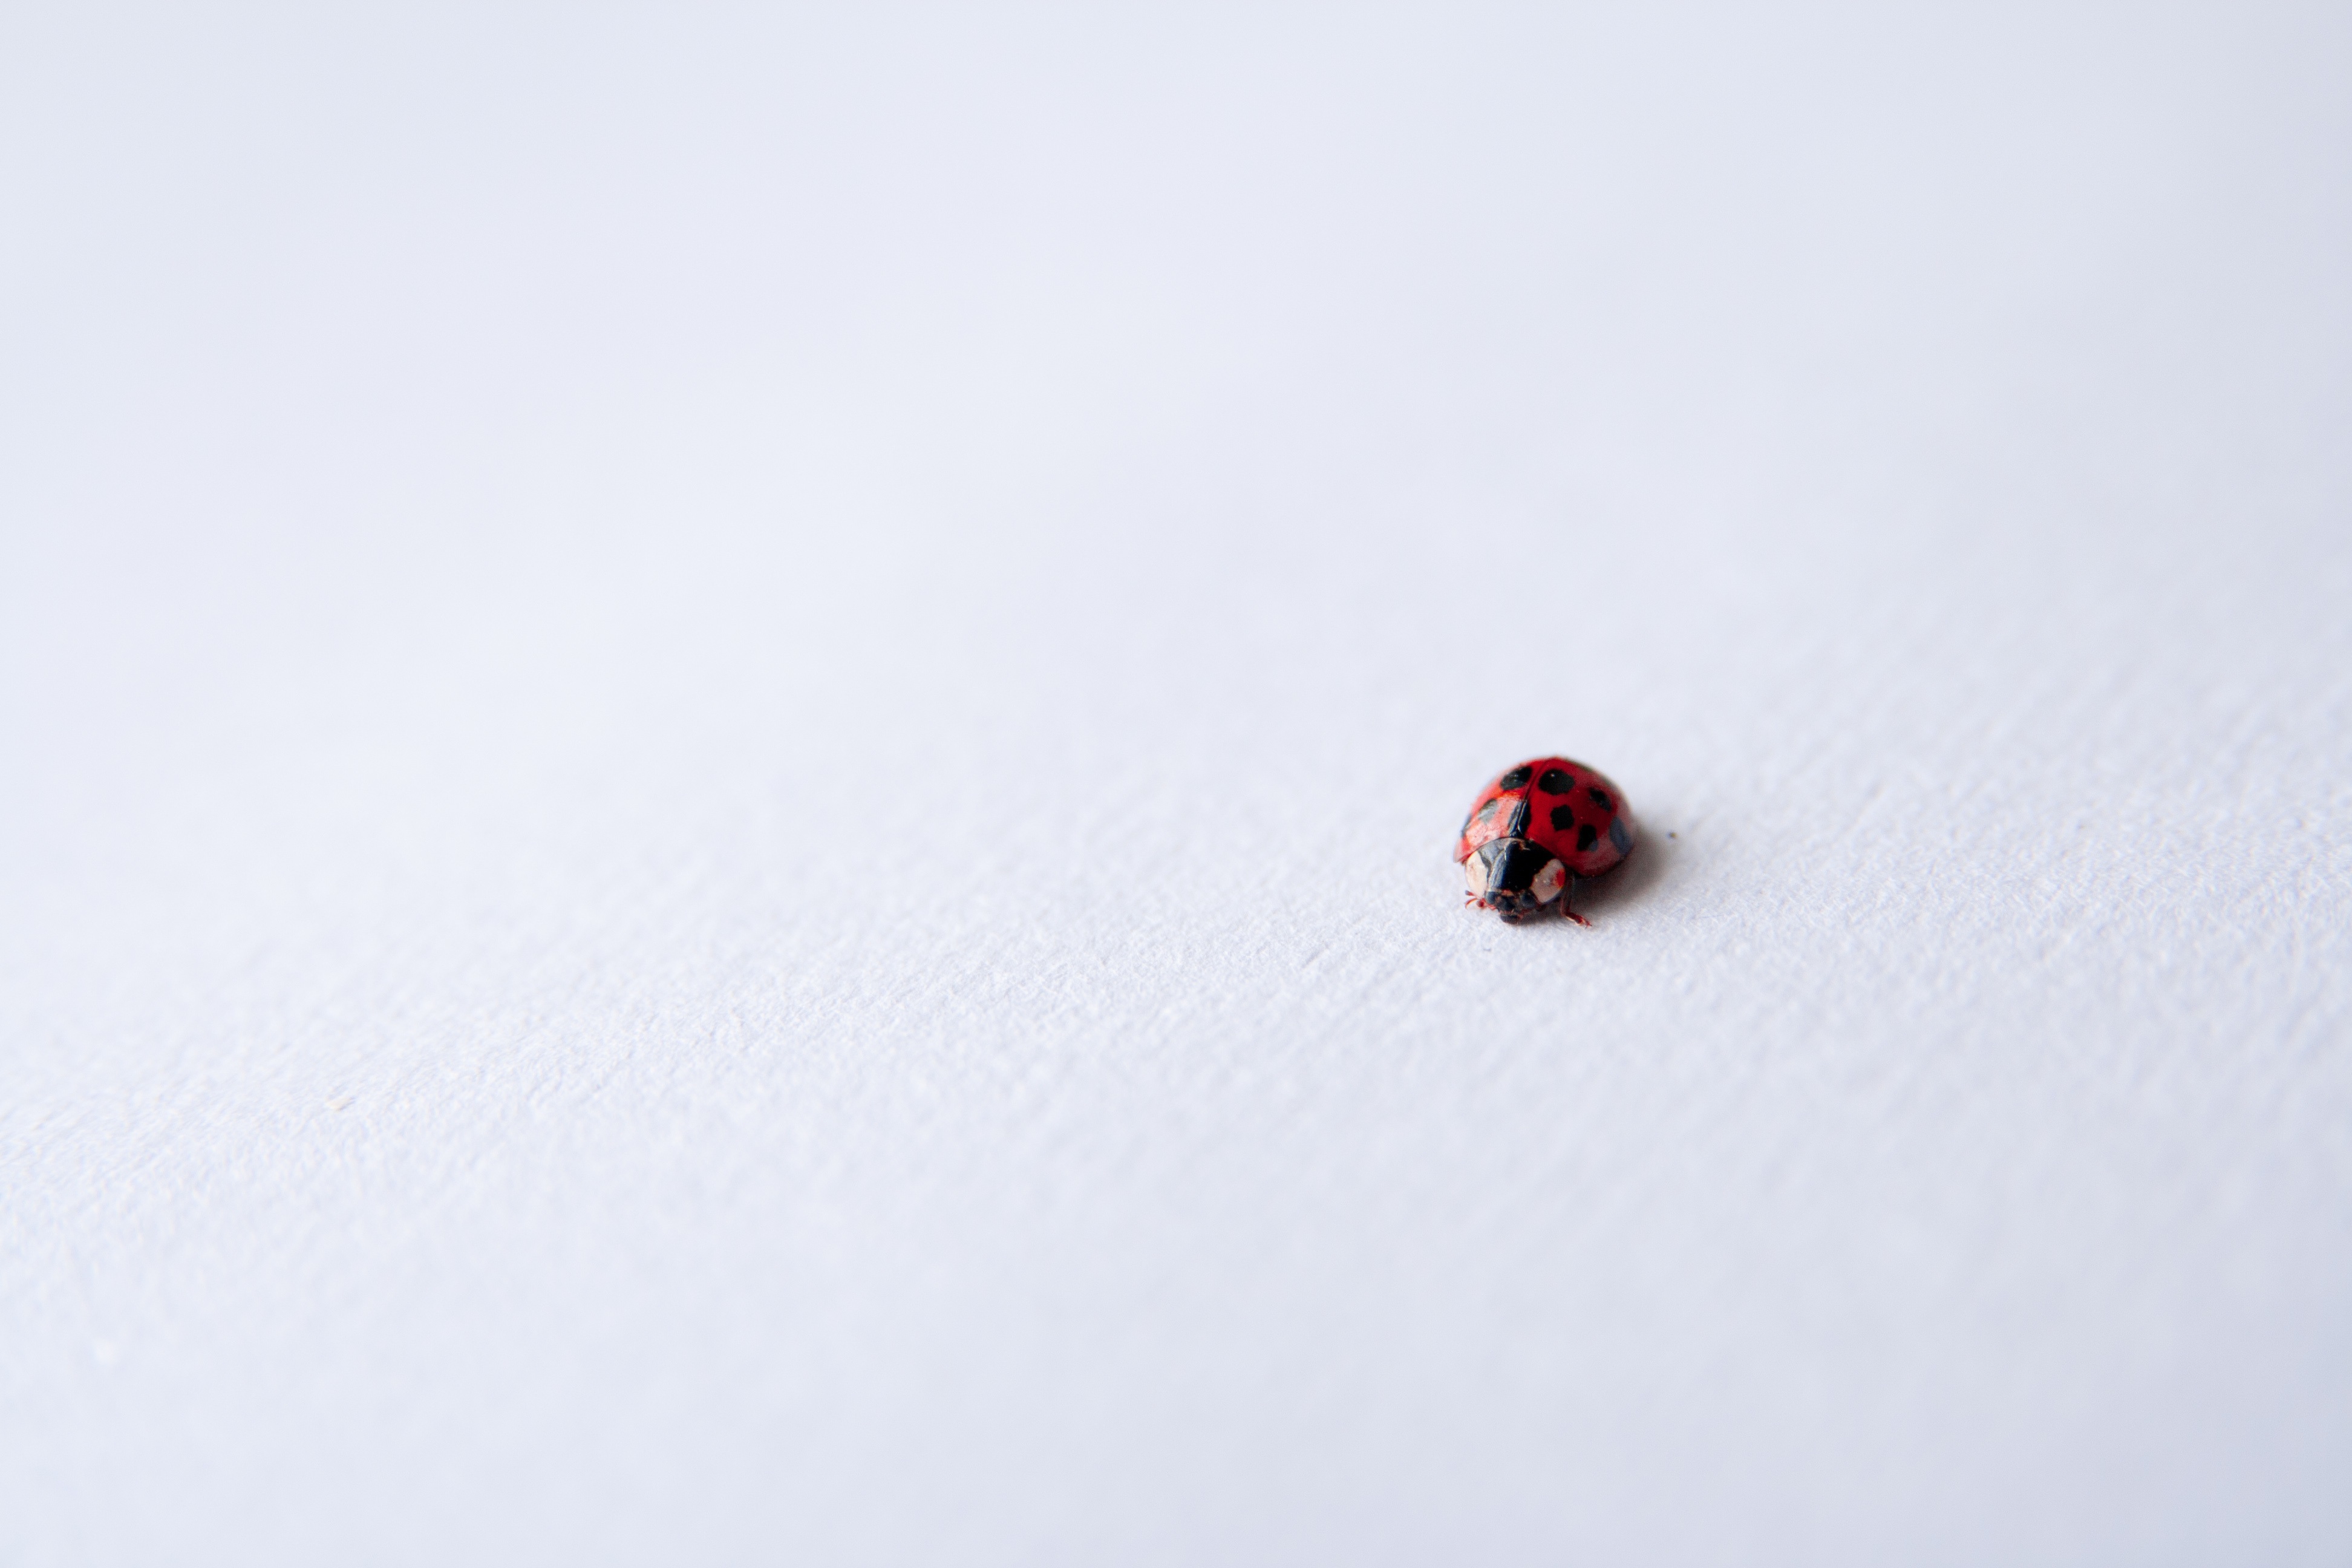
hand, snow, insect, small, ladybug, bug, close up, macro photography